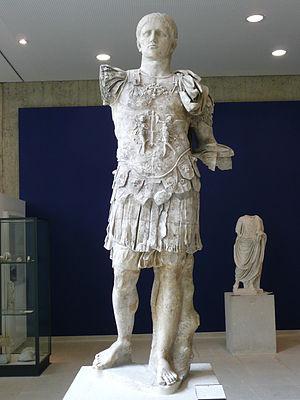
Le Musée archéologique Théo Desplans est un petit musée archéologique situé dans la commune de Vaison-la-Romaine.